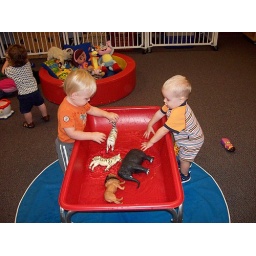
Playing in the water table